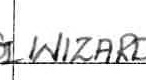
Label: Wizards